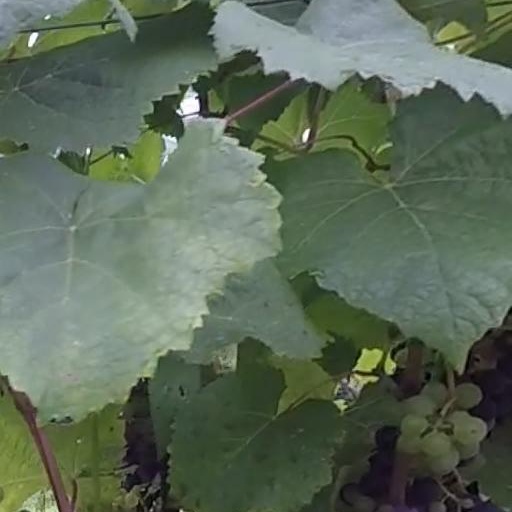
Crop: grape